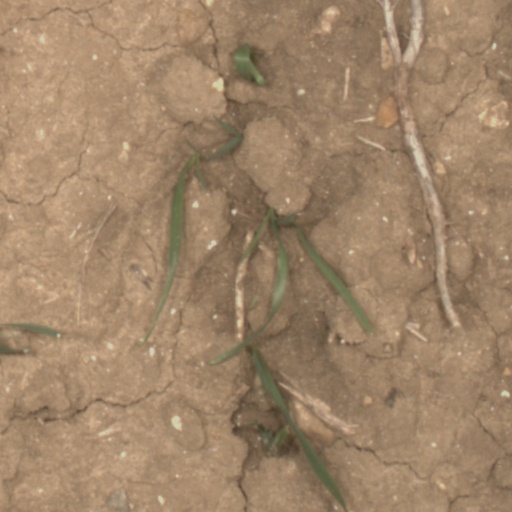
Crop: wheat